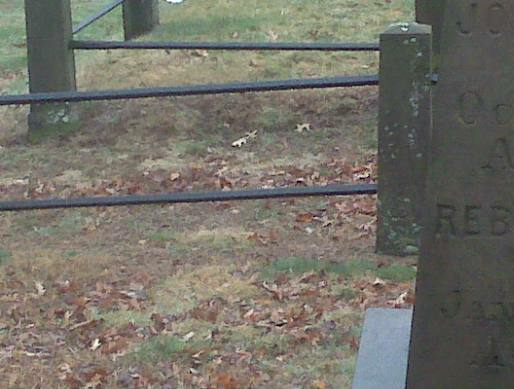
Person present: No